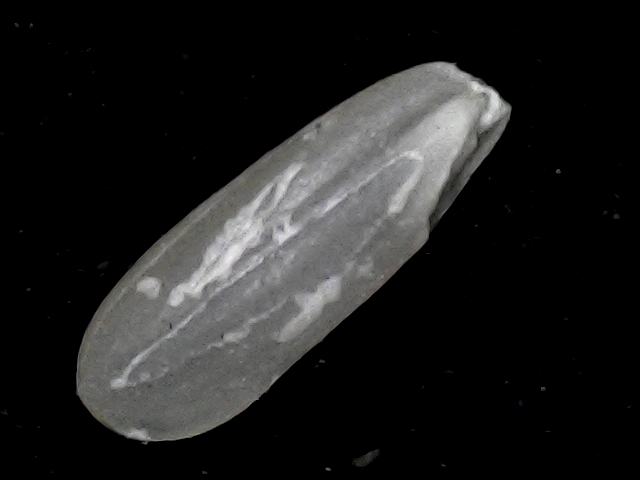
Rice variety: BR22